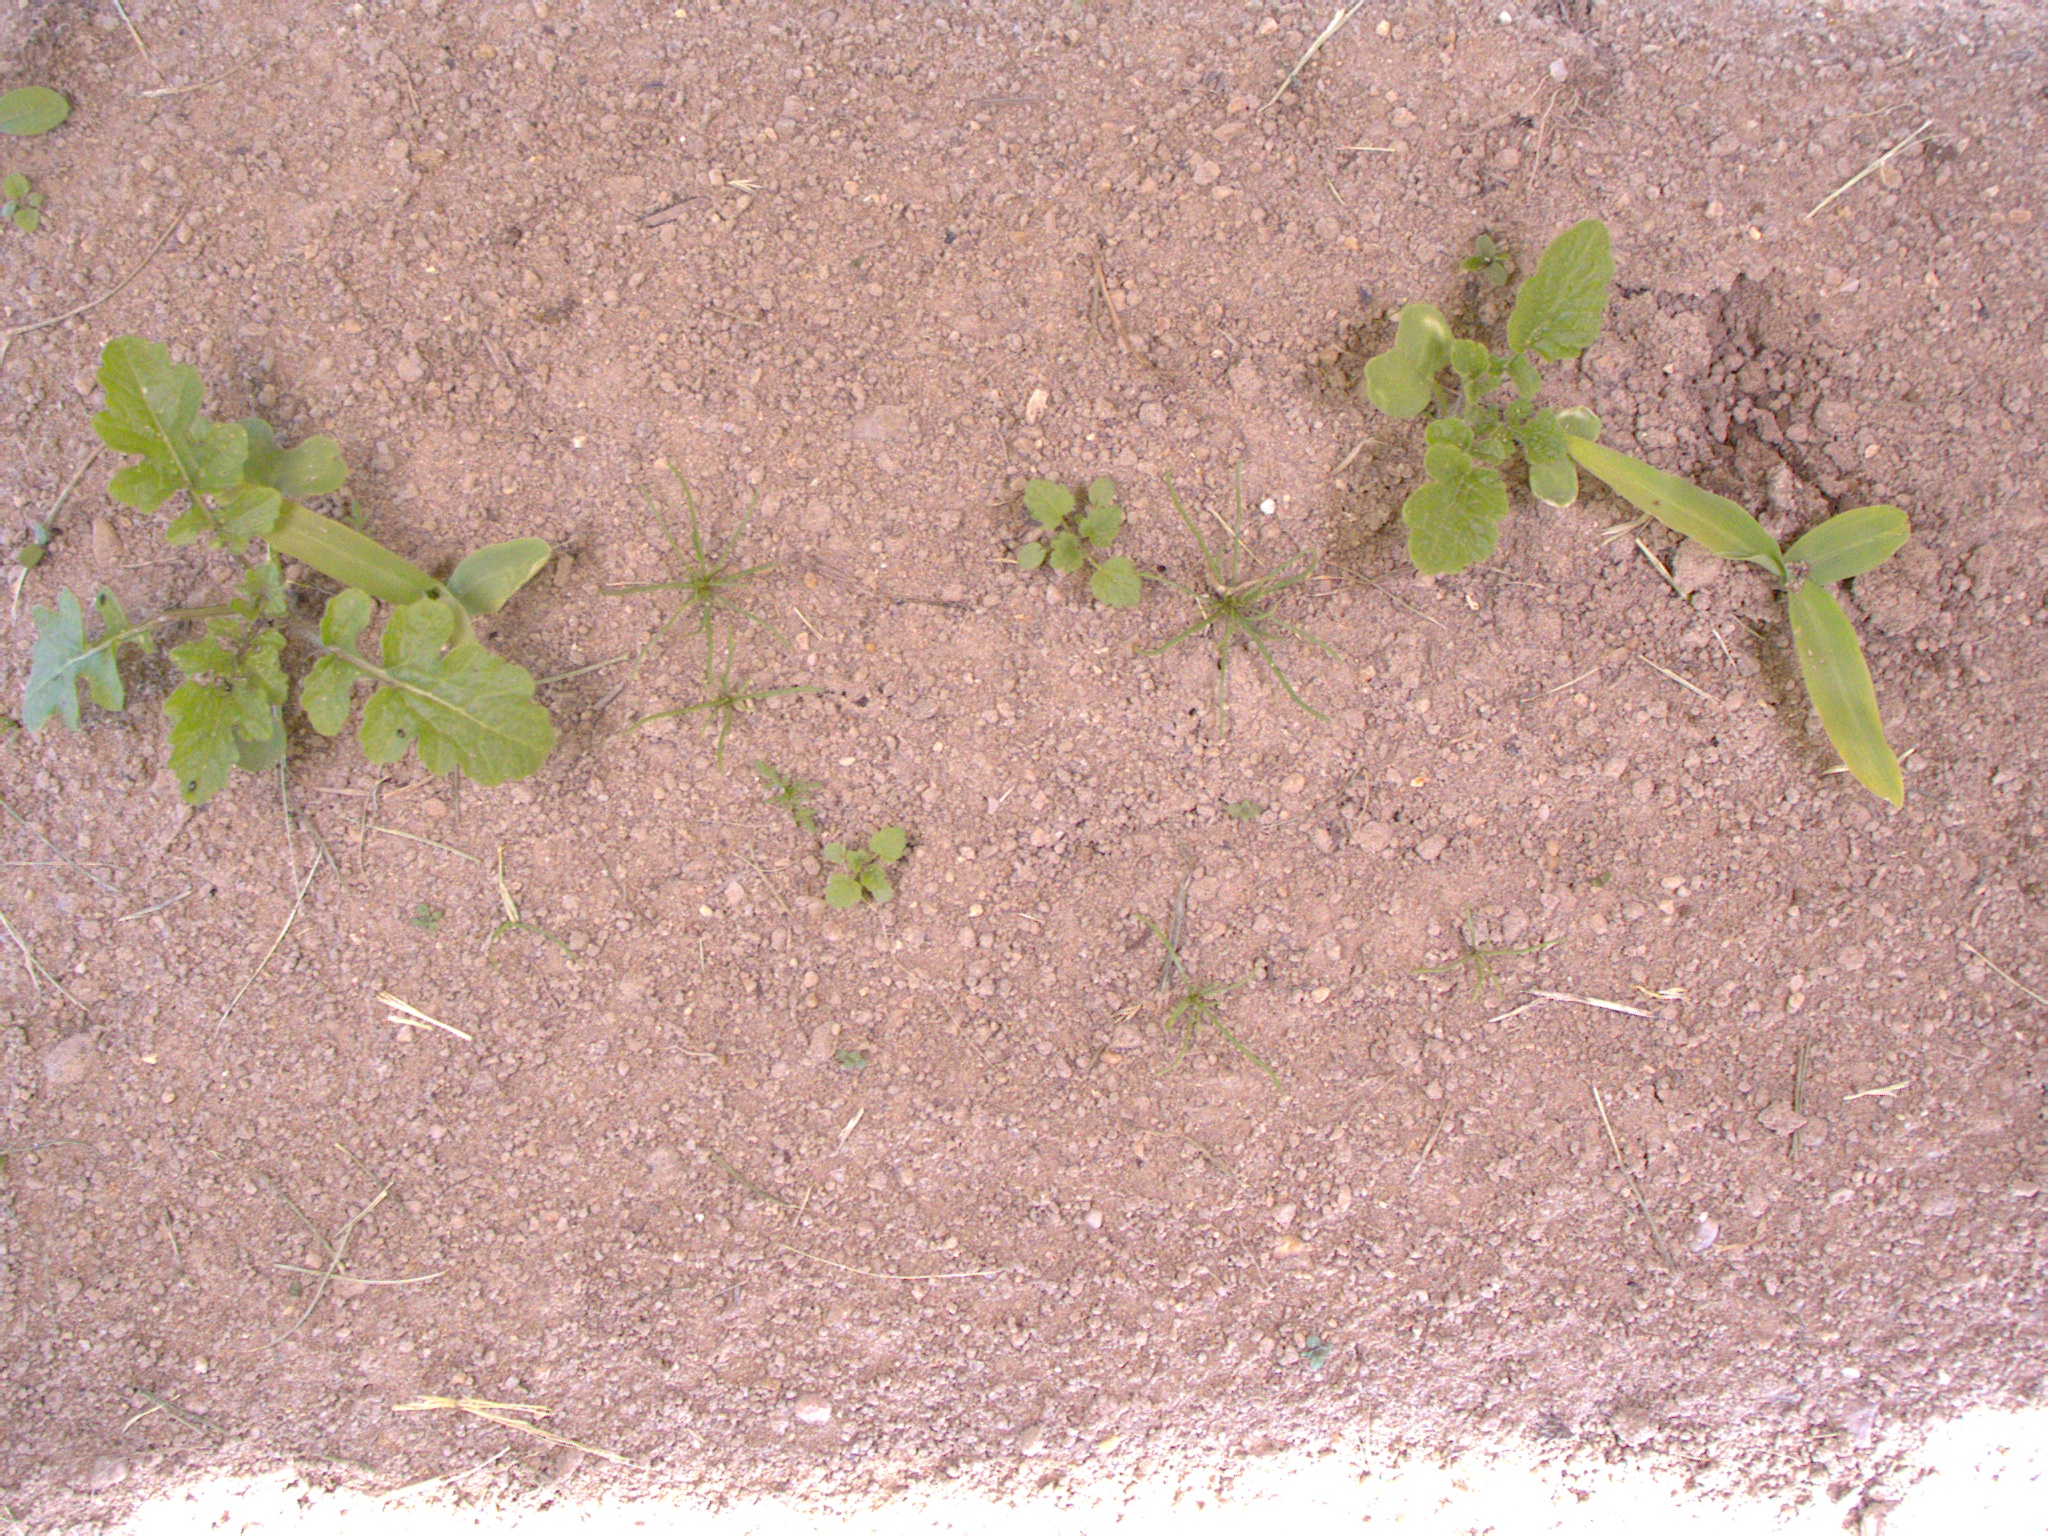
Crop: maize
Objects: maize, maize, stem_maize, stem_maize